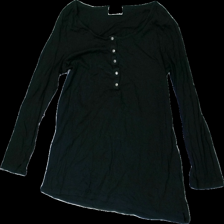
View: front
Type: Top
Category: Ladies
Brand: Gina Tricot
Colors: Black
Material: 100% Cotton
Cut: Regular
Size: M
Price range: 50-100
Recommended usage: Reuse
Description: black top with buttons